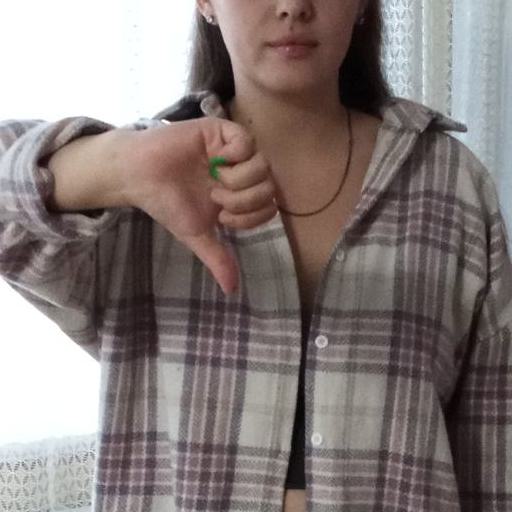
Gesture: dislike